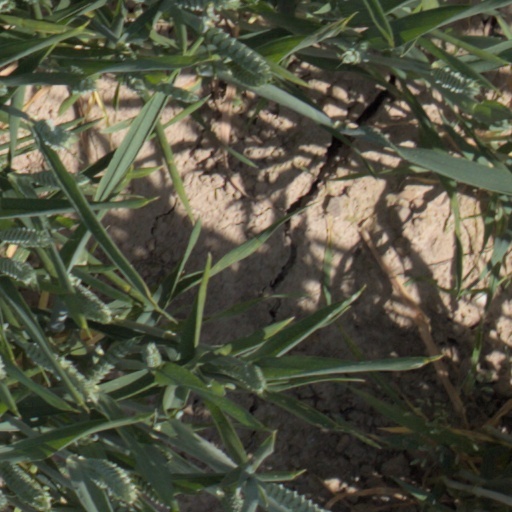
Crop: wheat